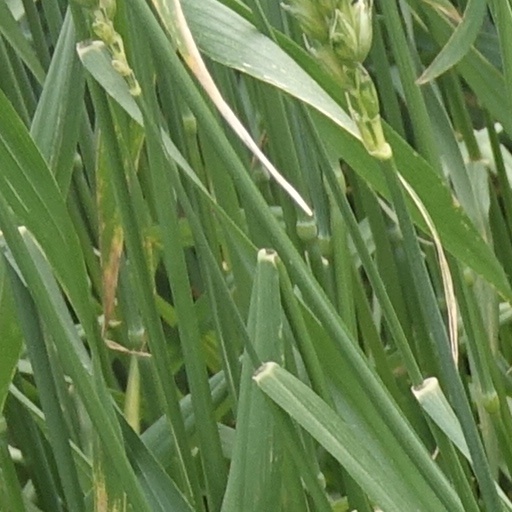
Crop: wheat